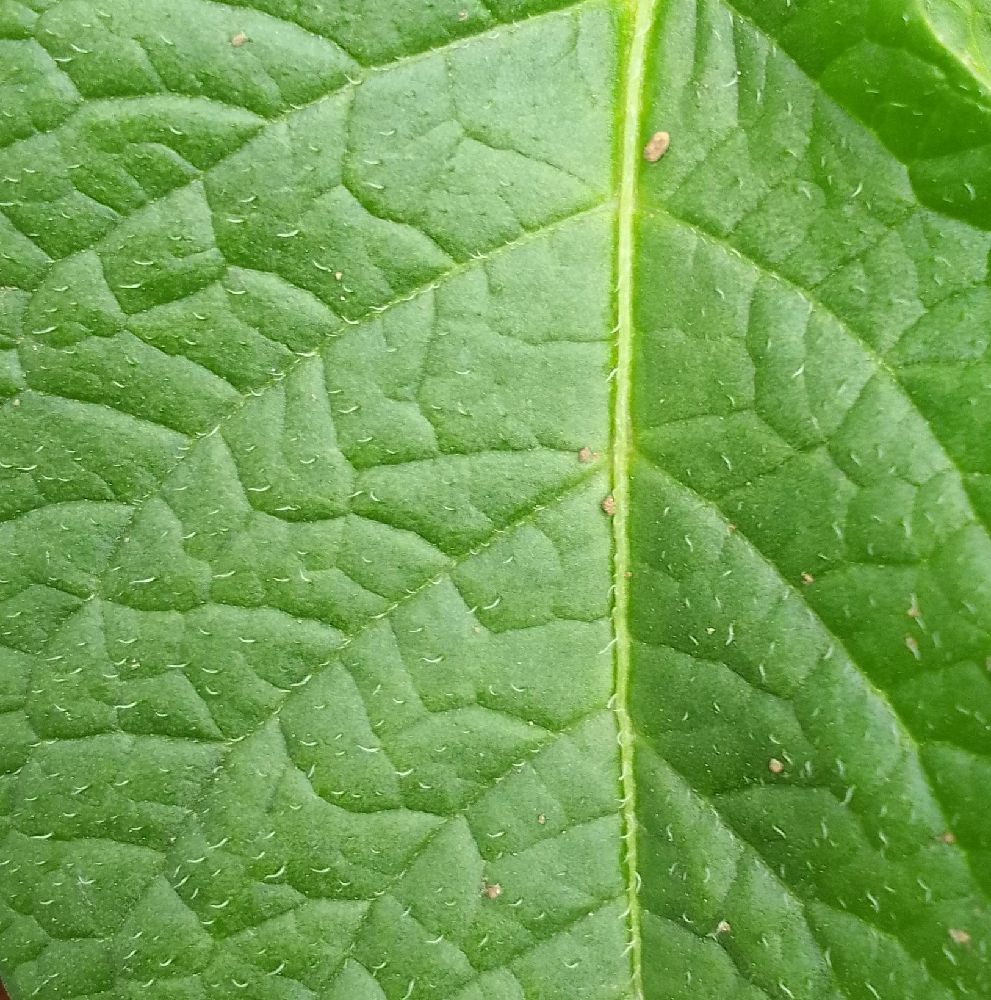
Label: Healthy